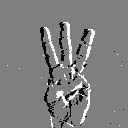
ASL letter: w